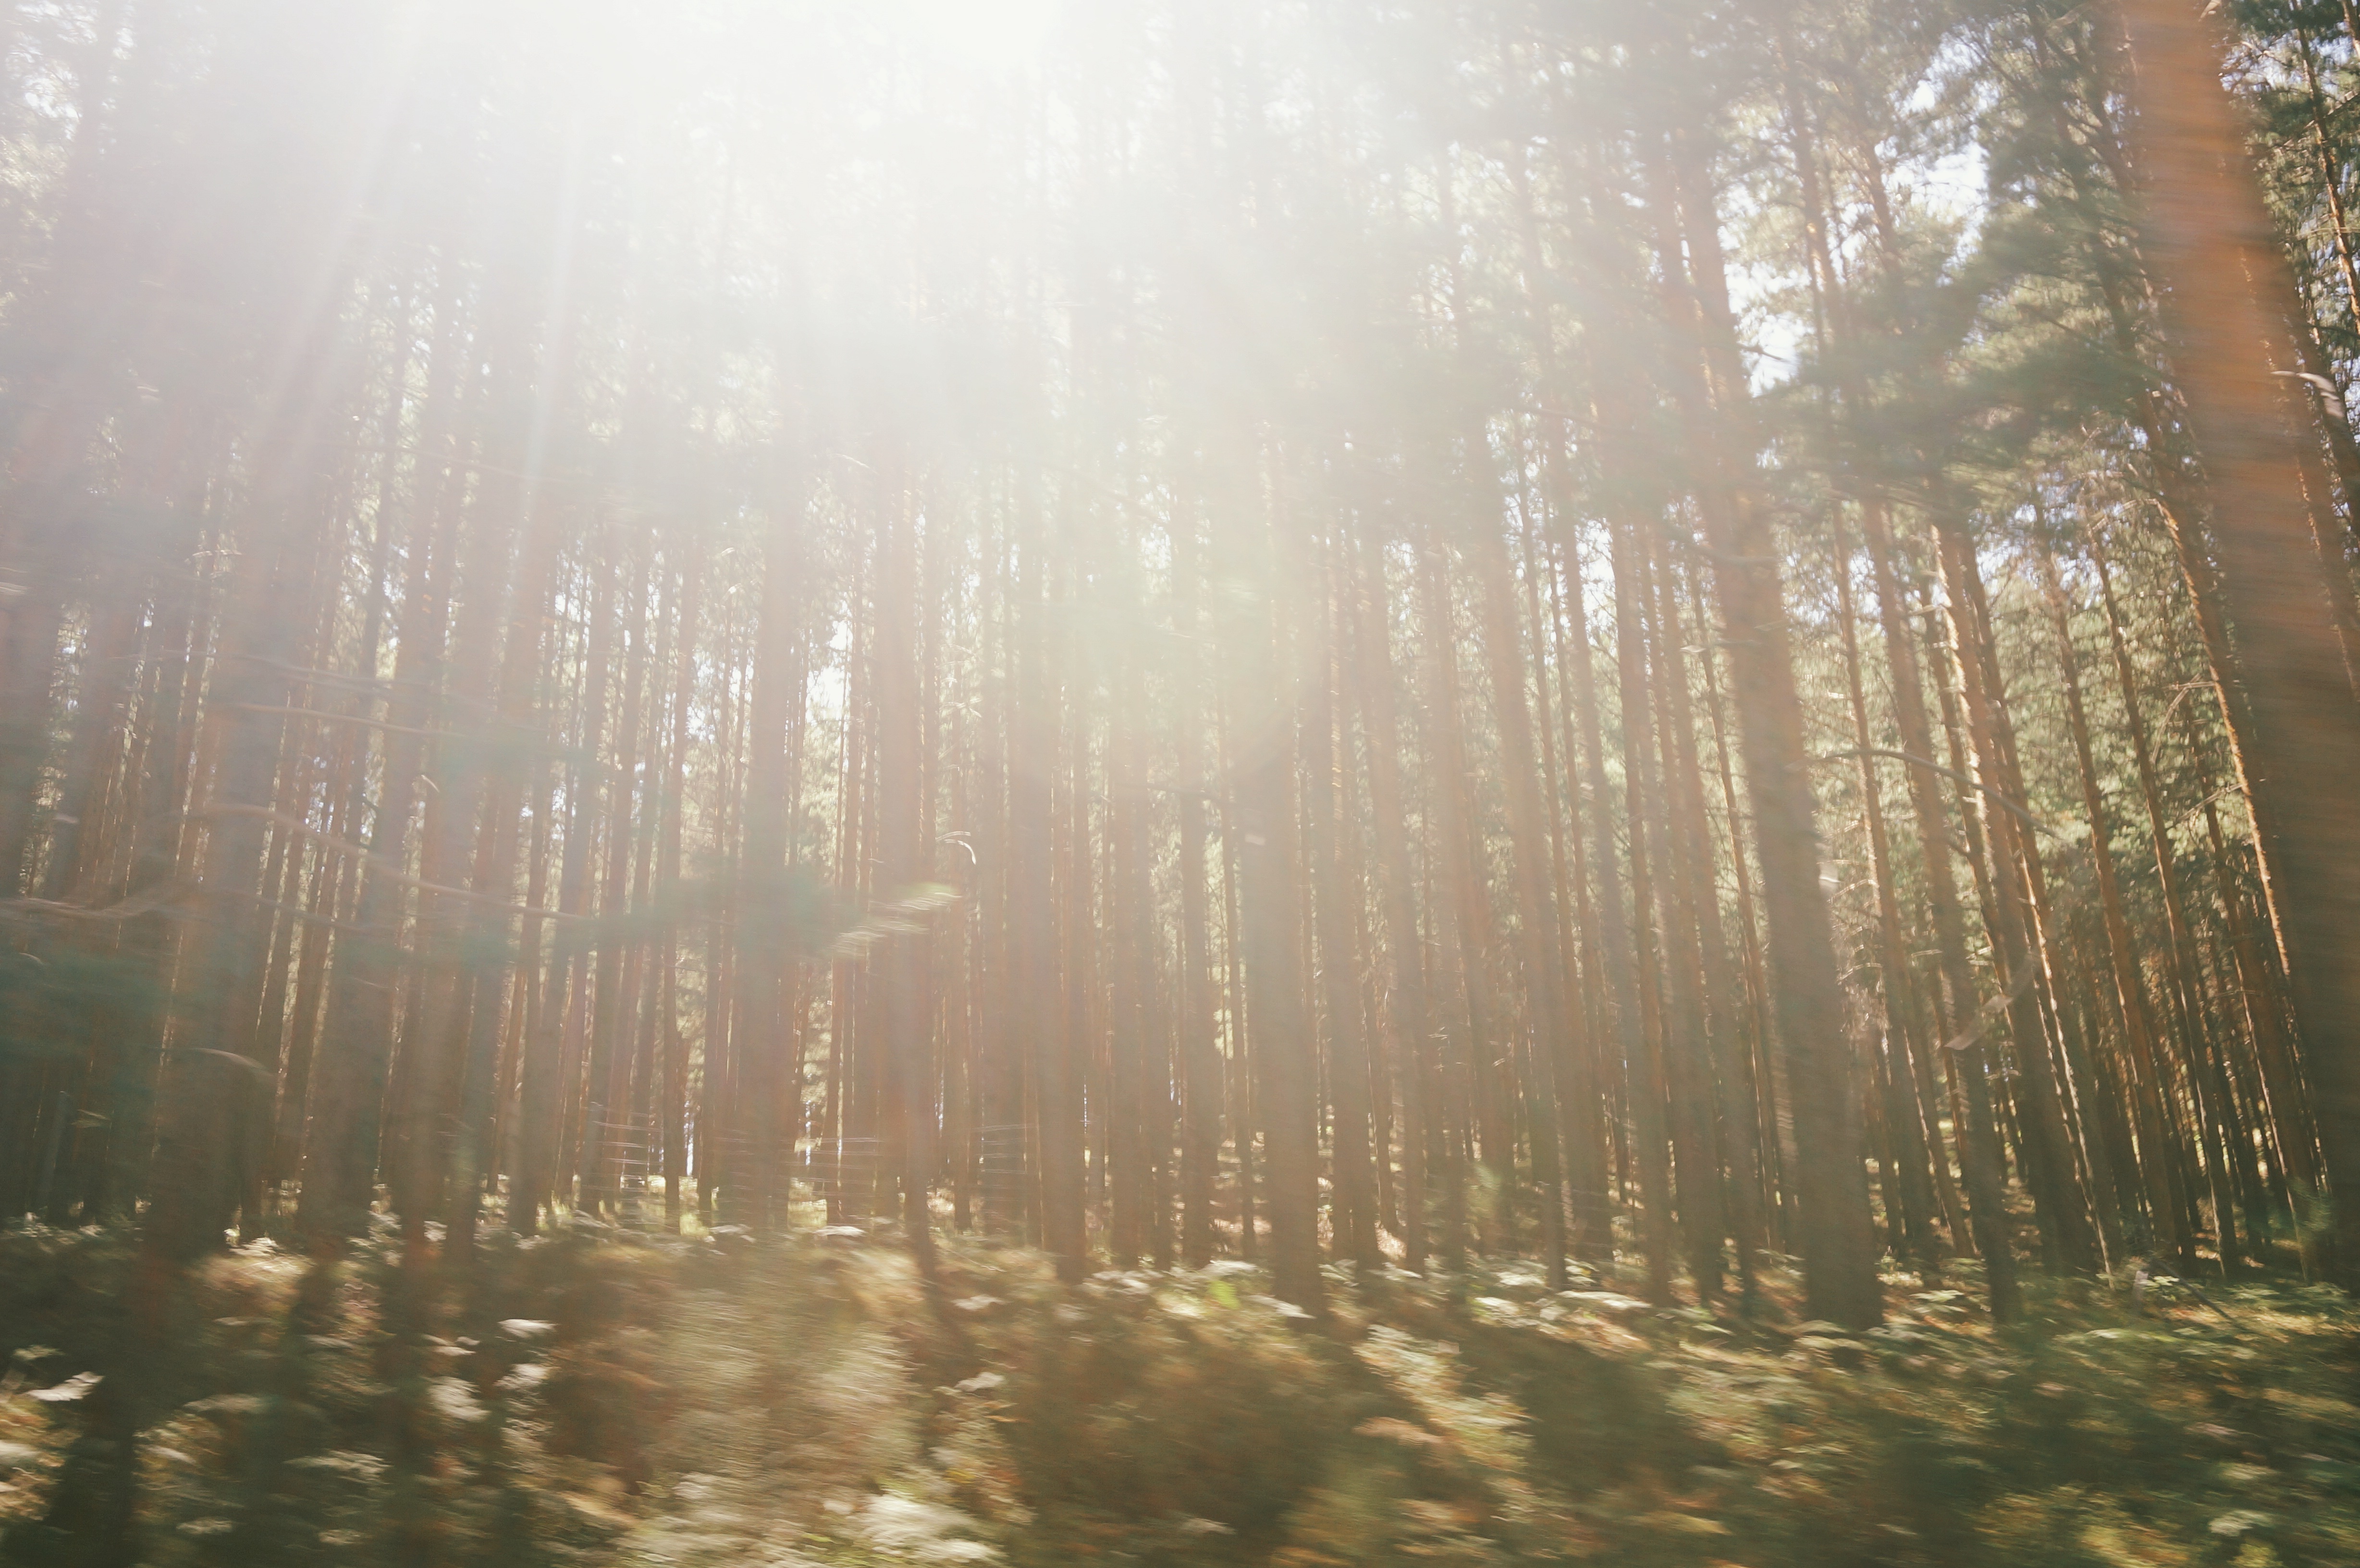
tree, nature, forest, light, fog, mist, sunlight, morning, leaf, reflection, autumn, weather, woodland, habitat, ecosystem, natural environment, atmospheric phenomenon, woody plant